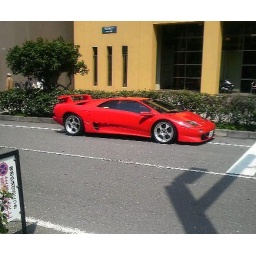
Cool car see near my house